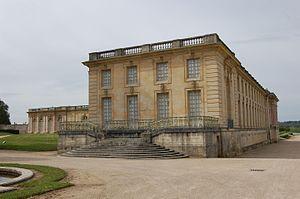
Trianon sous Bois
Le Grand Trianon ou Trianon de marbre est un château que Louis XIV fait construire en 1687 par Louis le Vau à proximité de Versailles en France, au sein du parc du château de Versailles. L’extérieur du bâtiment est construit en marbre rose qui lui confère le nom de « Trianon de marbre », par opposition au Trianon de porcelaine qui l'a précédé au même emplacement.